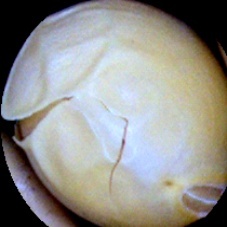
Label: Skin-damaged